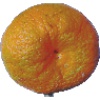
Label: mandarine